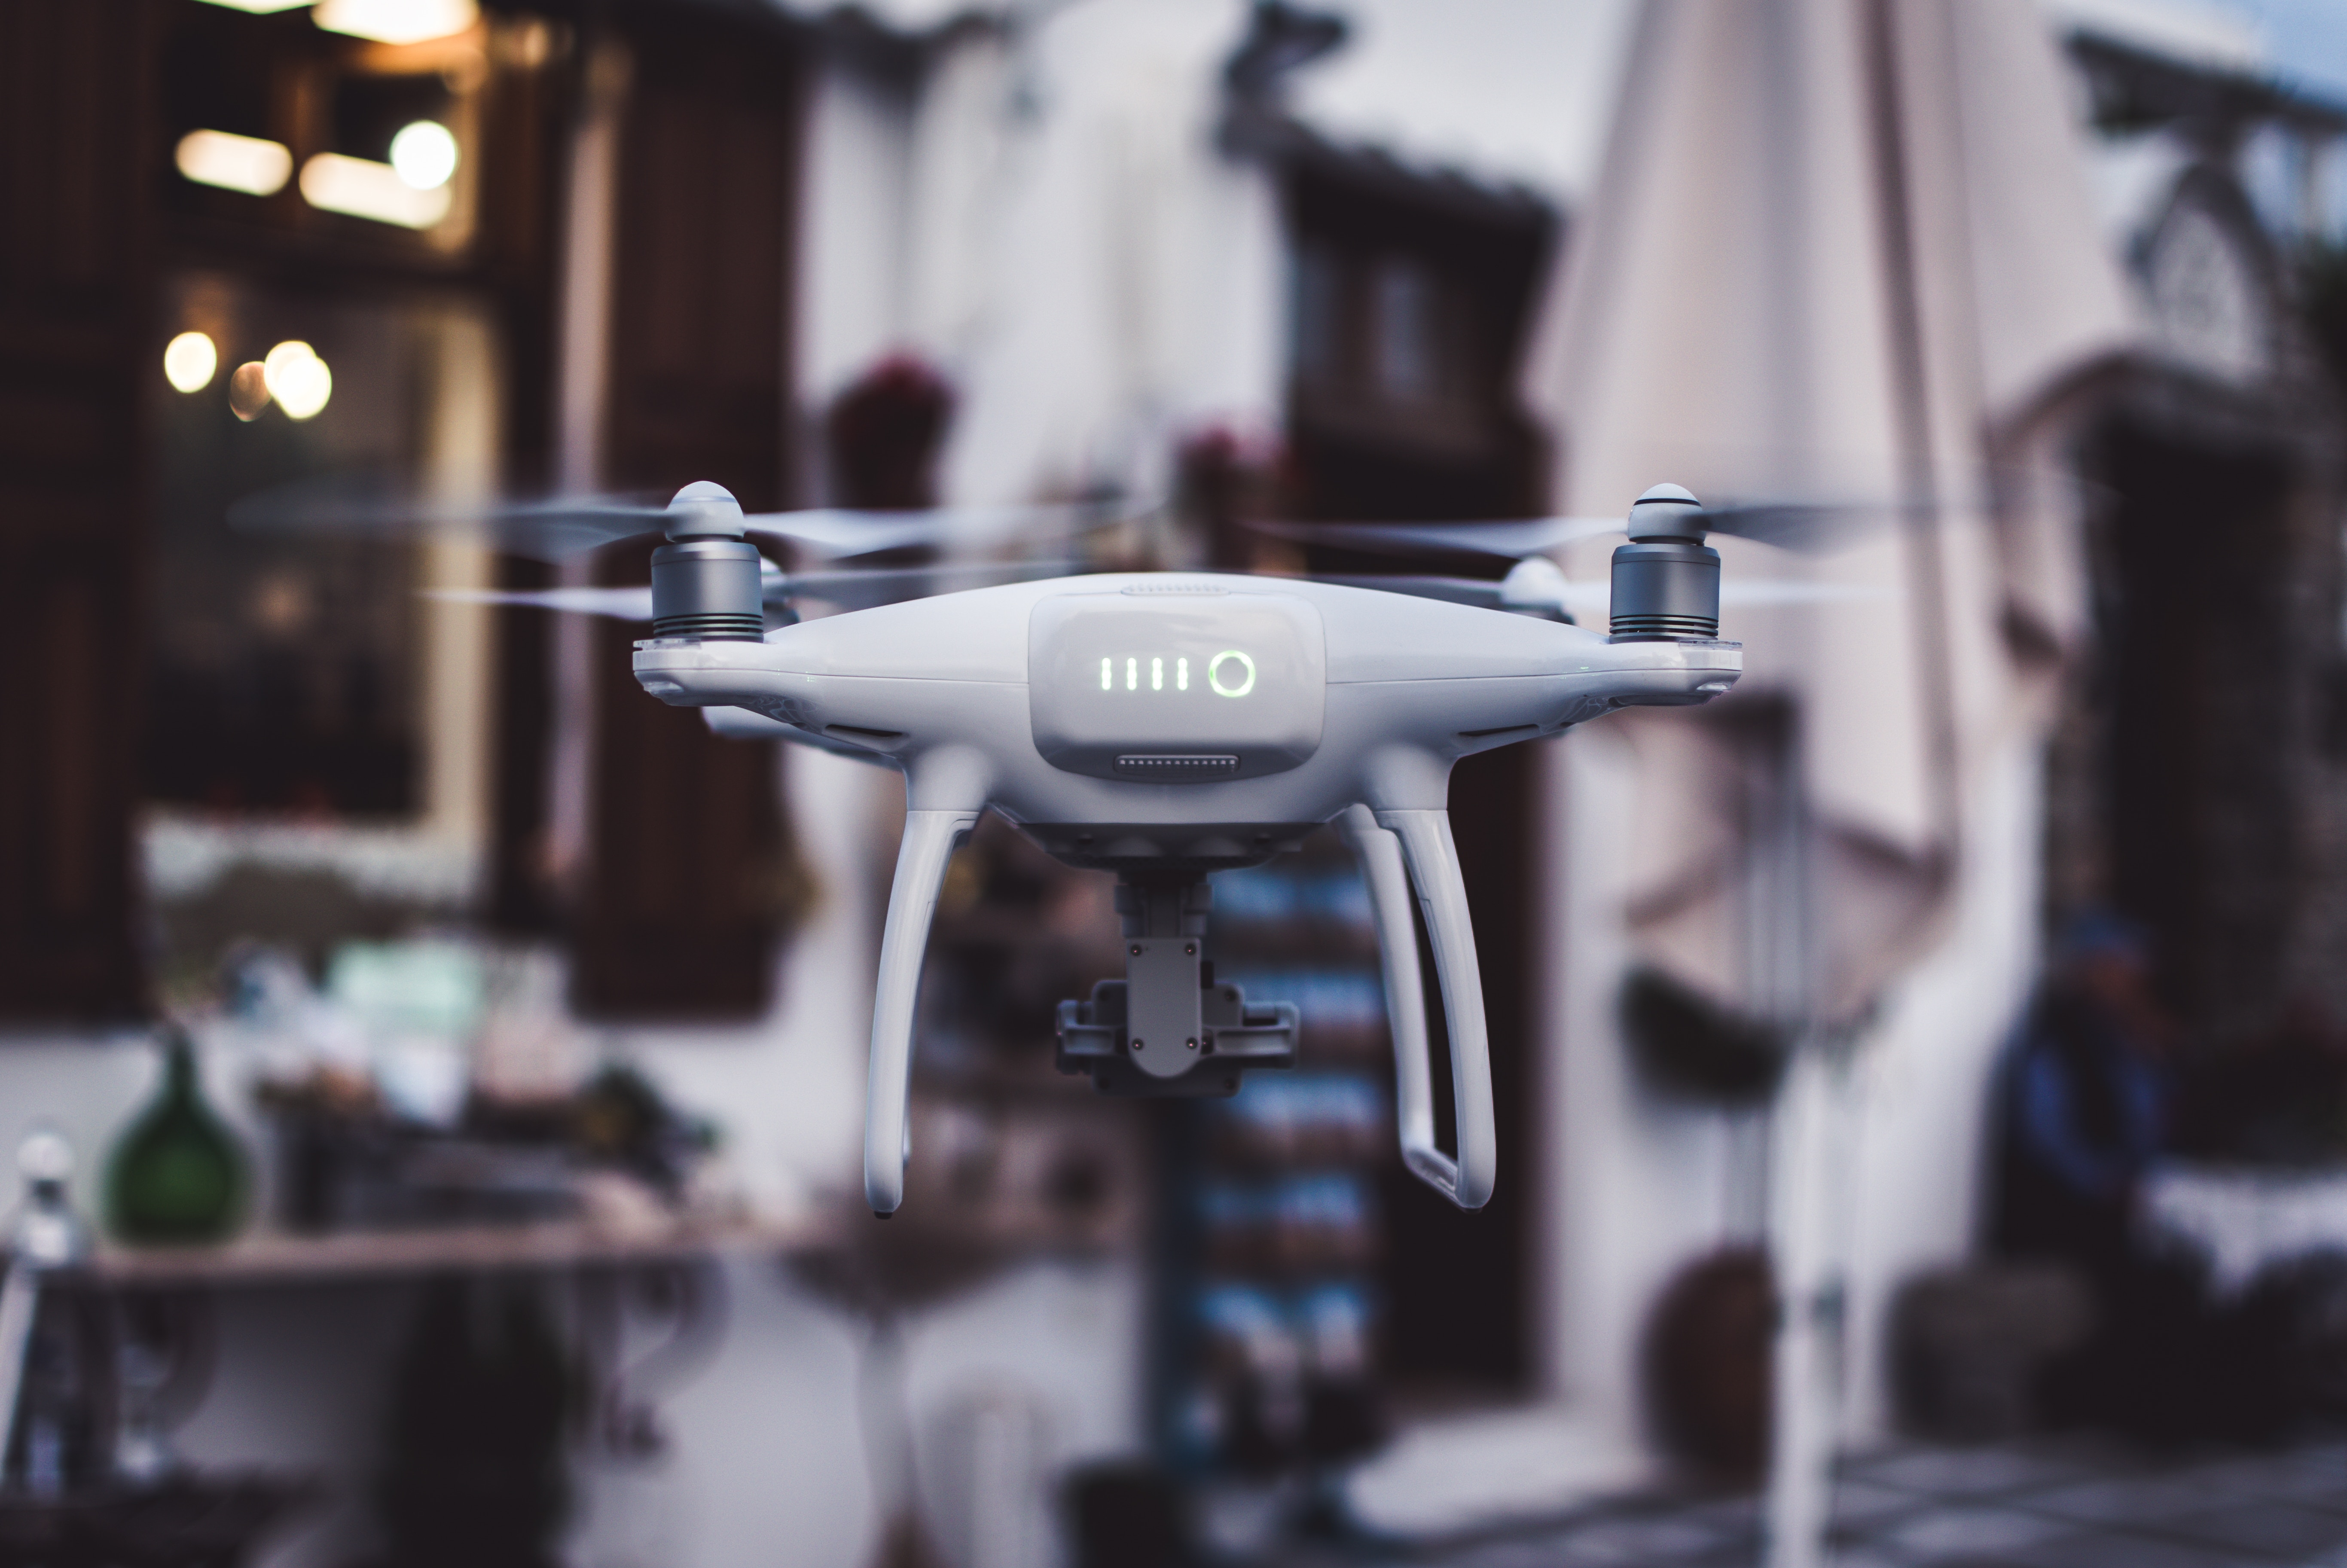
vehicle, machine, drink